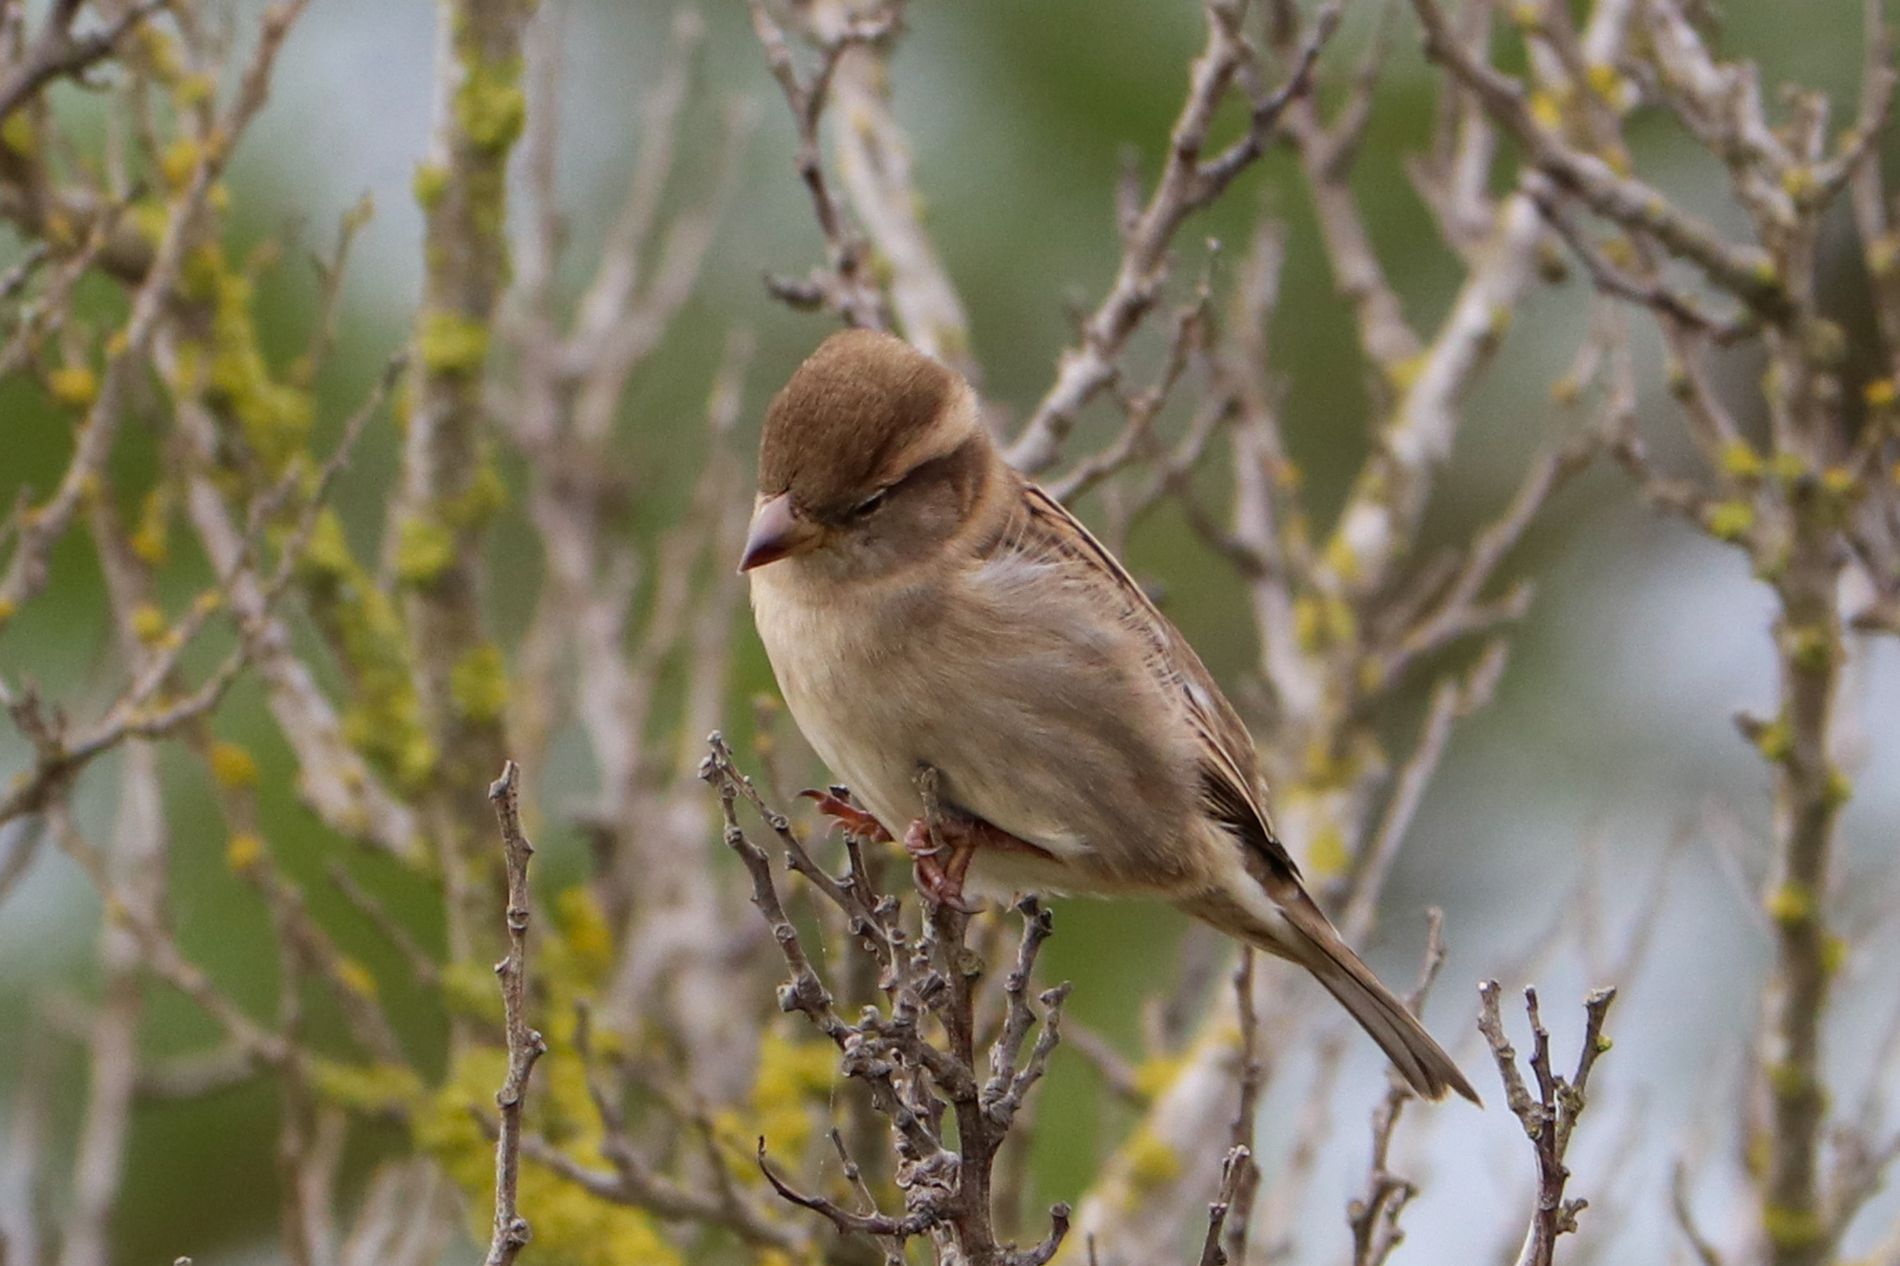
bird on a branch
Thin, dry, intertwined branches, covered with light yellow moss, surround a small bird at rest.
In a serene natural scene, a small, light brown bird perches on a dry branch admist a network of intertwined twigs. The bird appears relaxed, as if contemplating its surrondings with half-closed eyes. Its soft feathers cover its tiny body, while the dark streaks on its wings add a touch of contrst. The surrounding branches are adorned with delicate yellow lichen, giving the image a warm, rustic feel. In the background, a blend of green and yellow hues fades into a soft blur, adding a sense of depth and making the bird the focal ponit of the image
Labels: Animal, Bird, Finch, Anthus, Sparrow, Wren, Beak, branch, Branches
Camera: Canon Canon EOS 80D
Lens: EF70-300mm f/4-5.6 IS II USM, Canon EF70-300mm f/4-5.6 IS II USM
Aperture: F7.1
Exposure: 1/500 sec
ISO: 500
Focal length: 300.0 mm